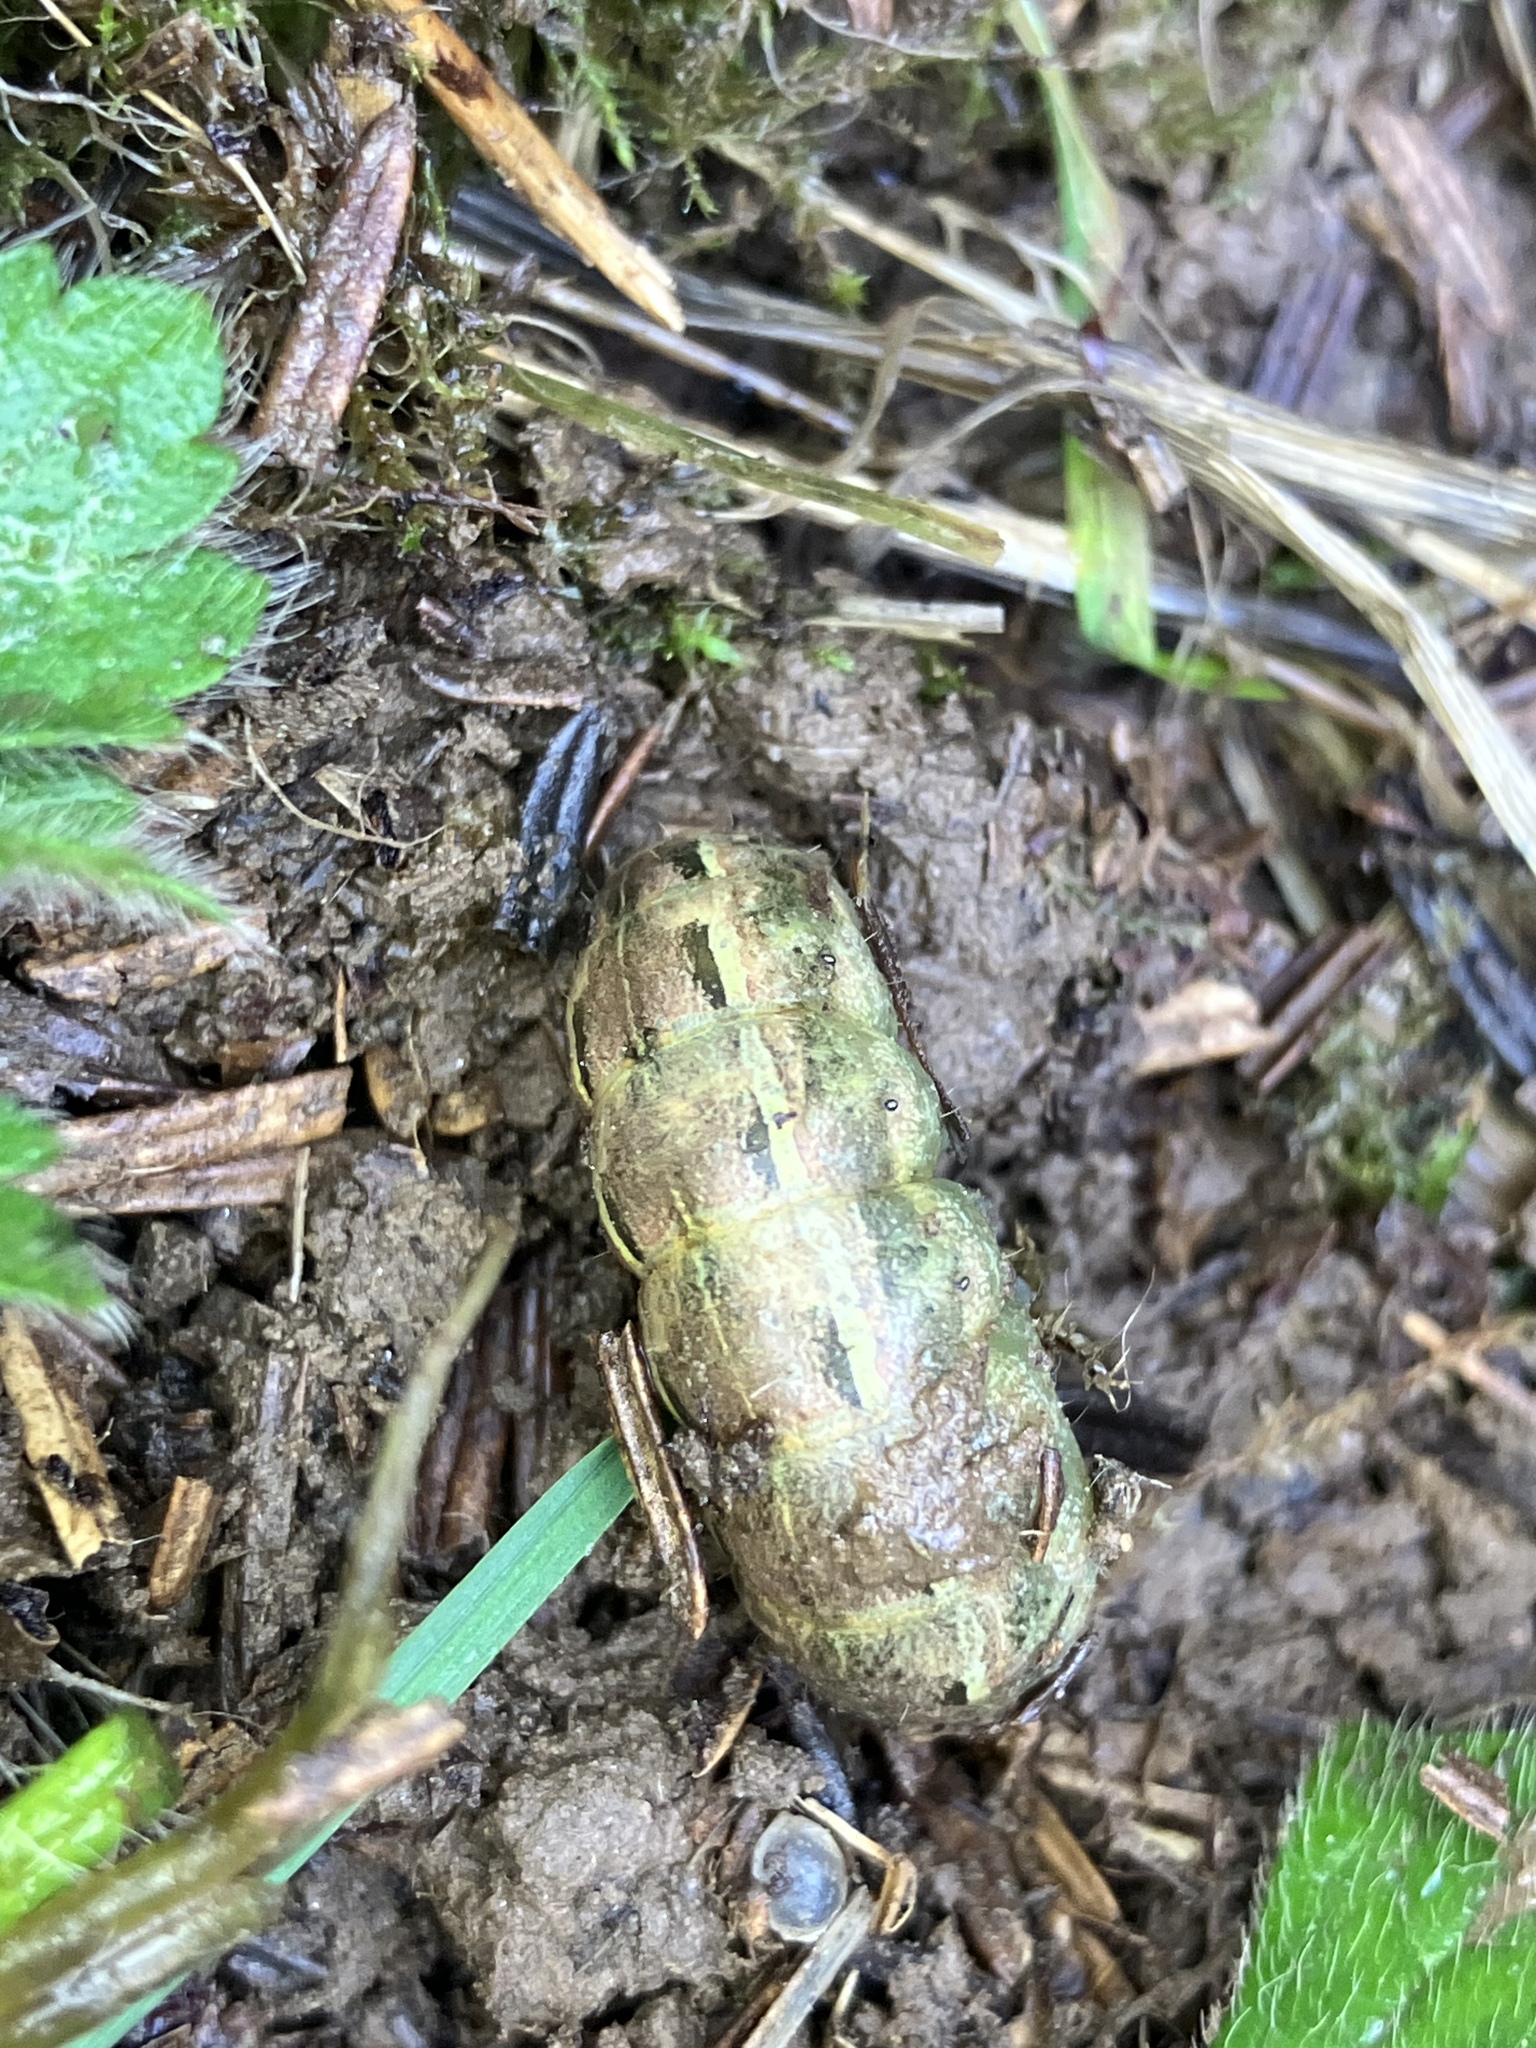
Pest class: cutworms